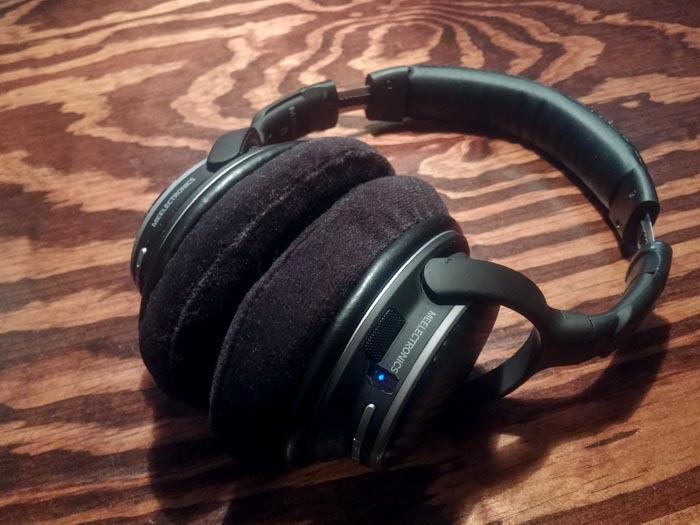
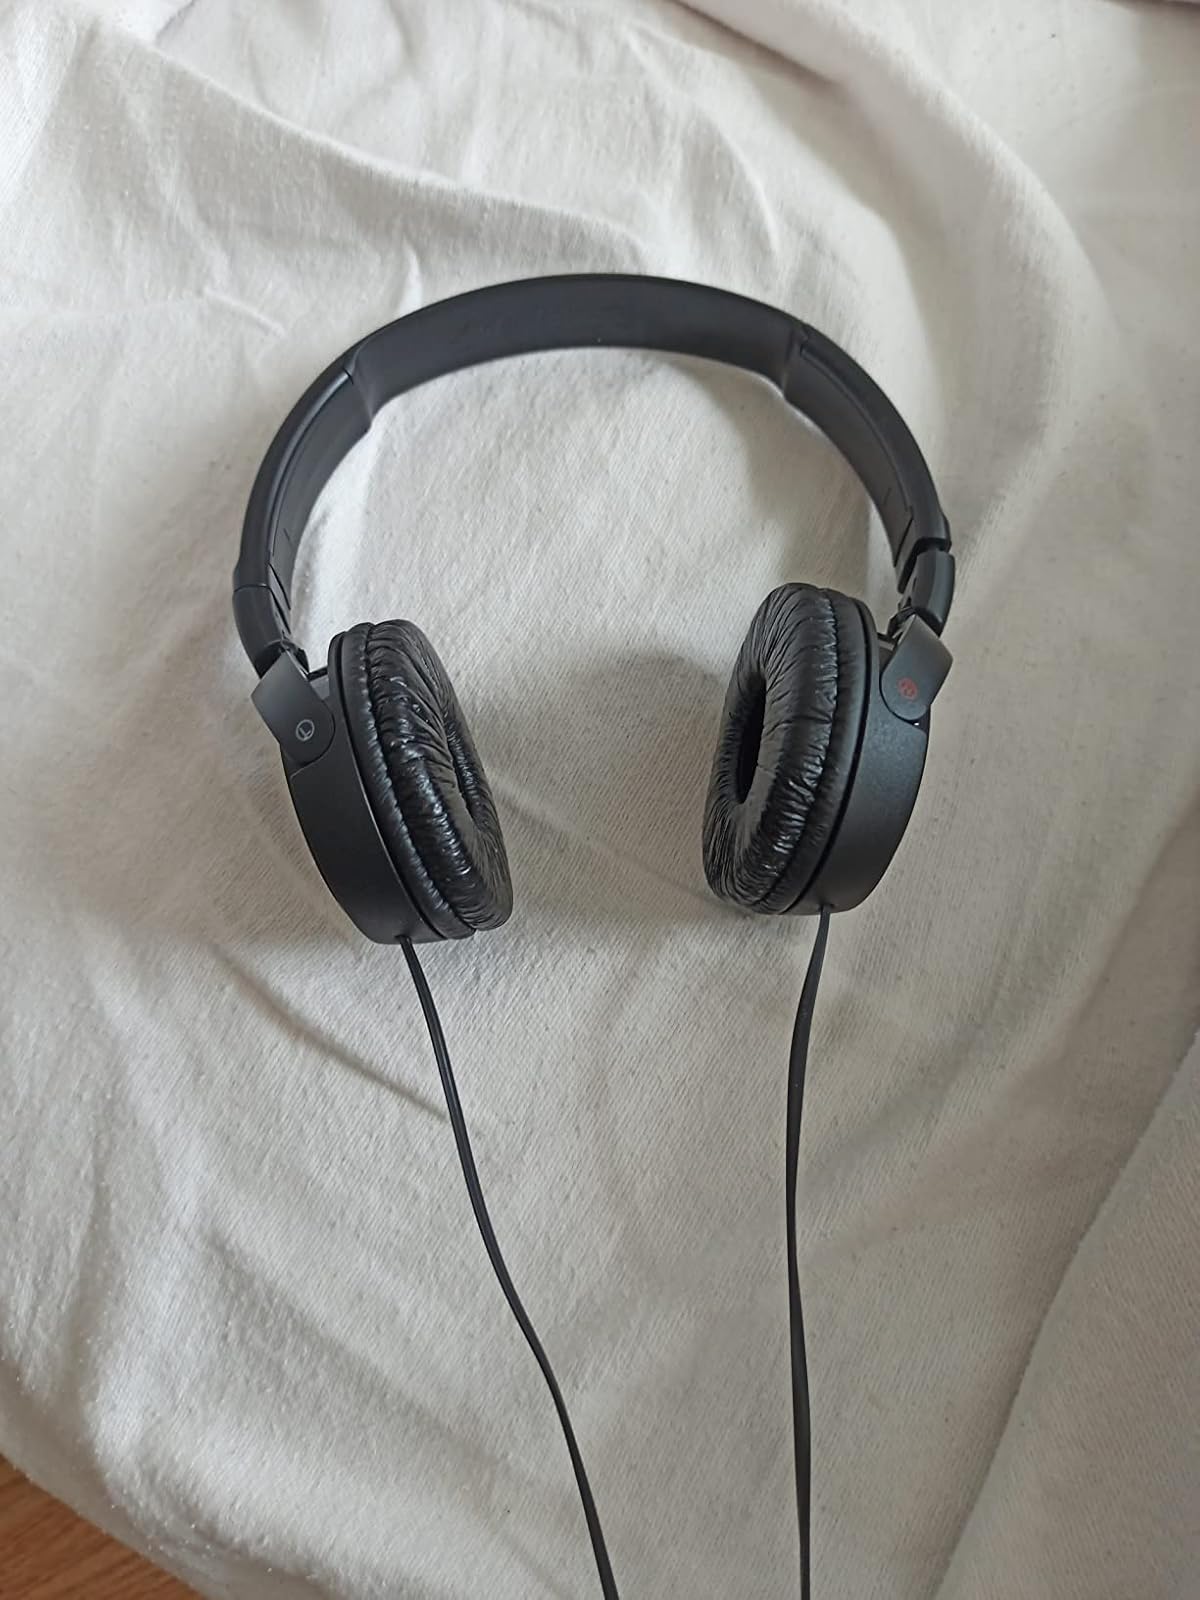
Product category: headphones
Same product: no